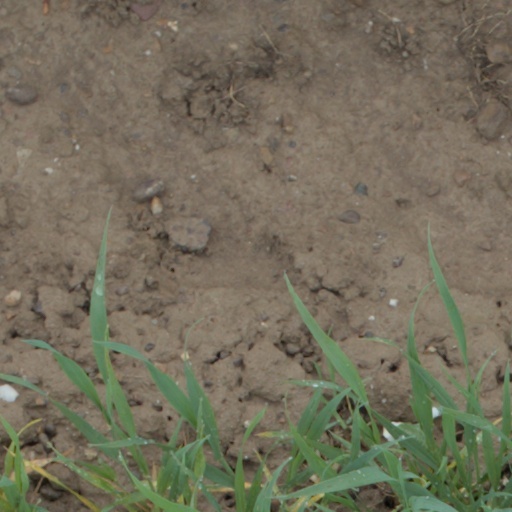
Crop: wheat